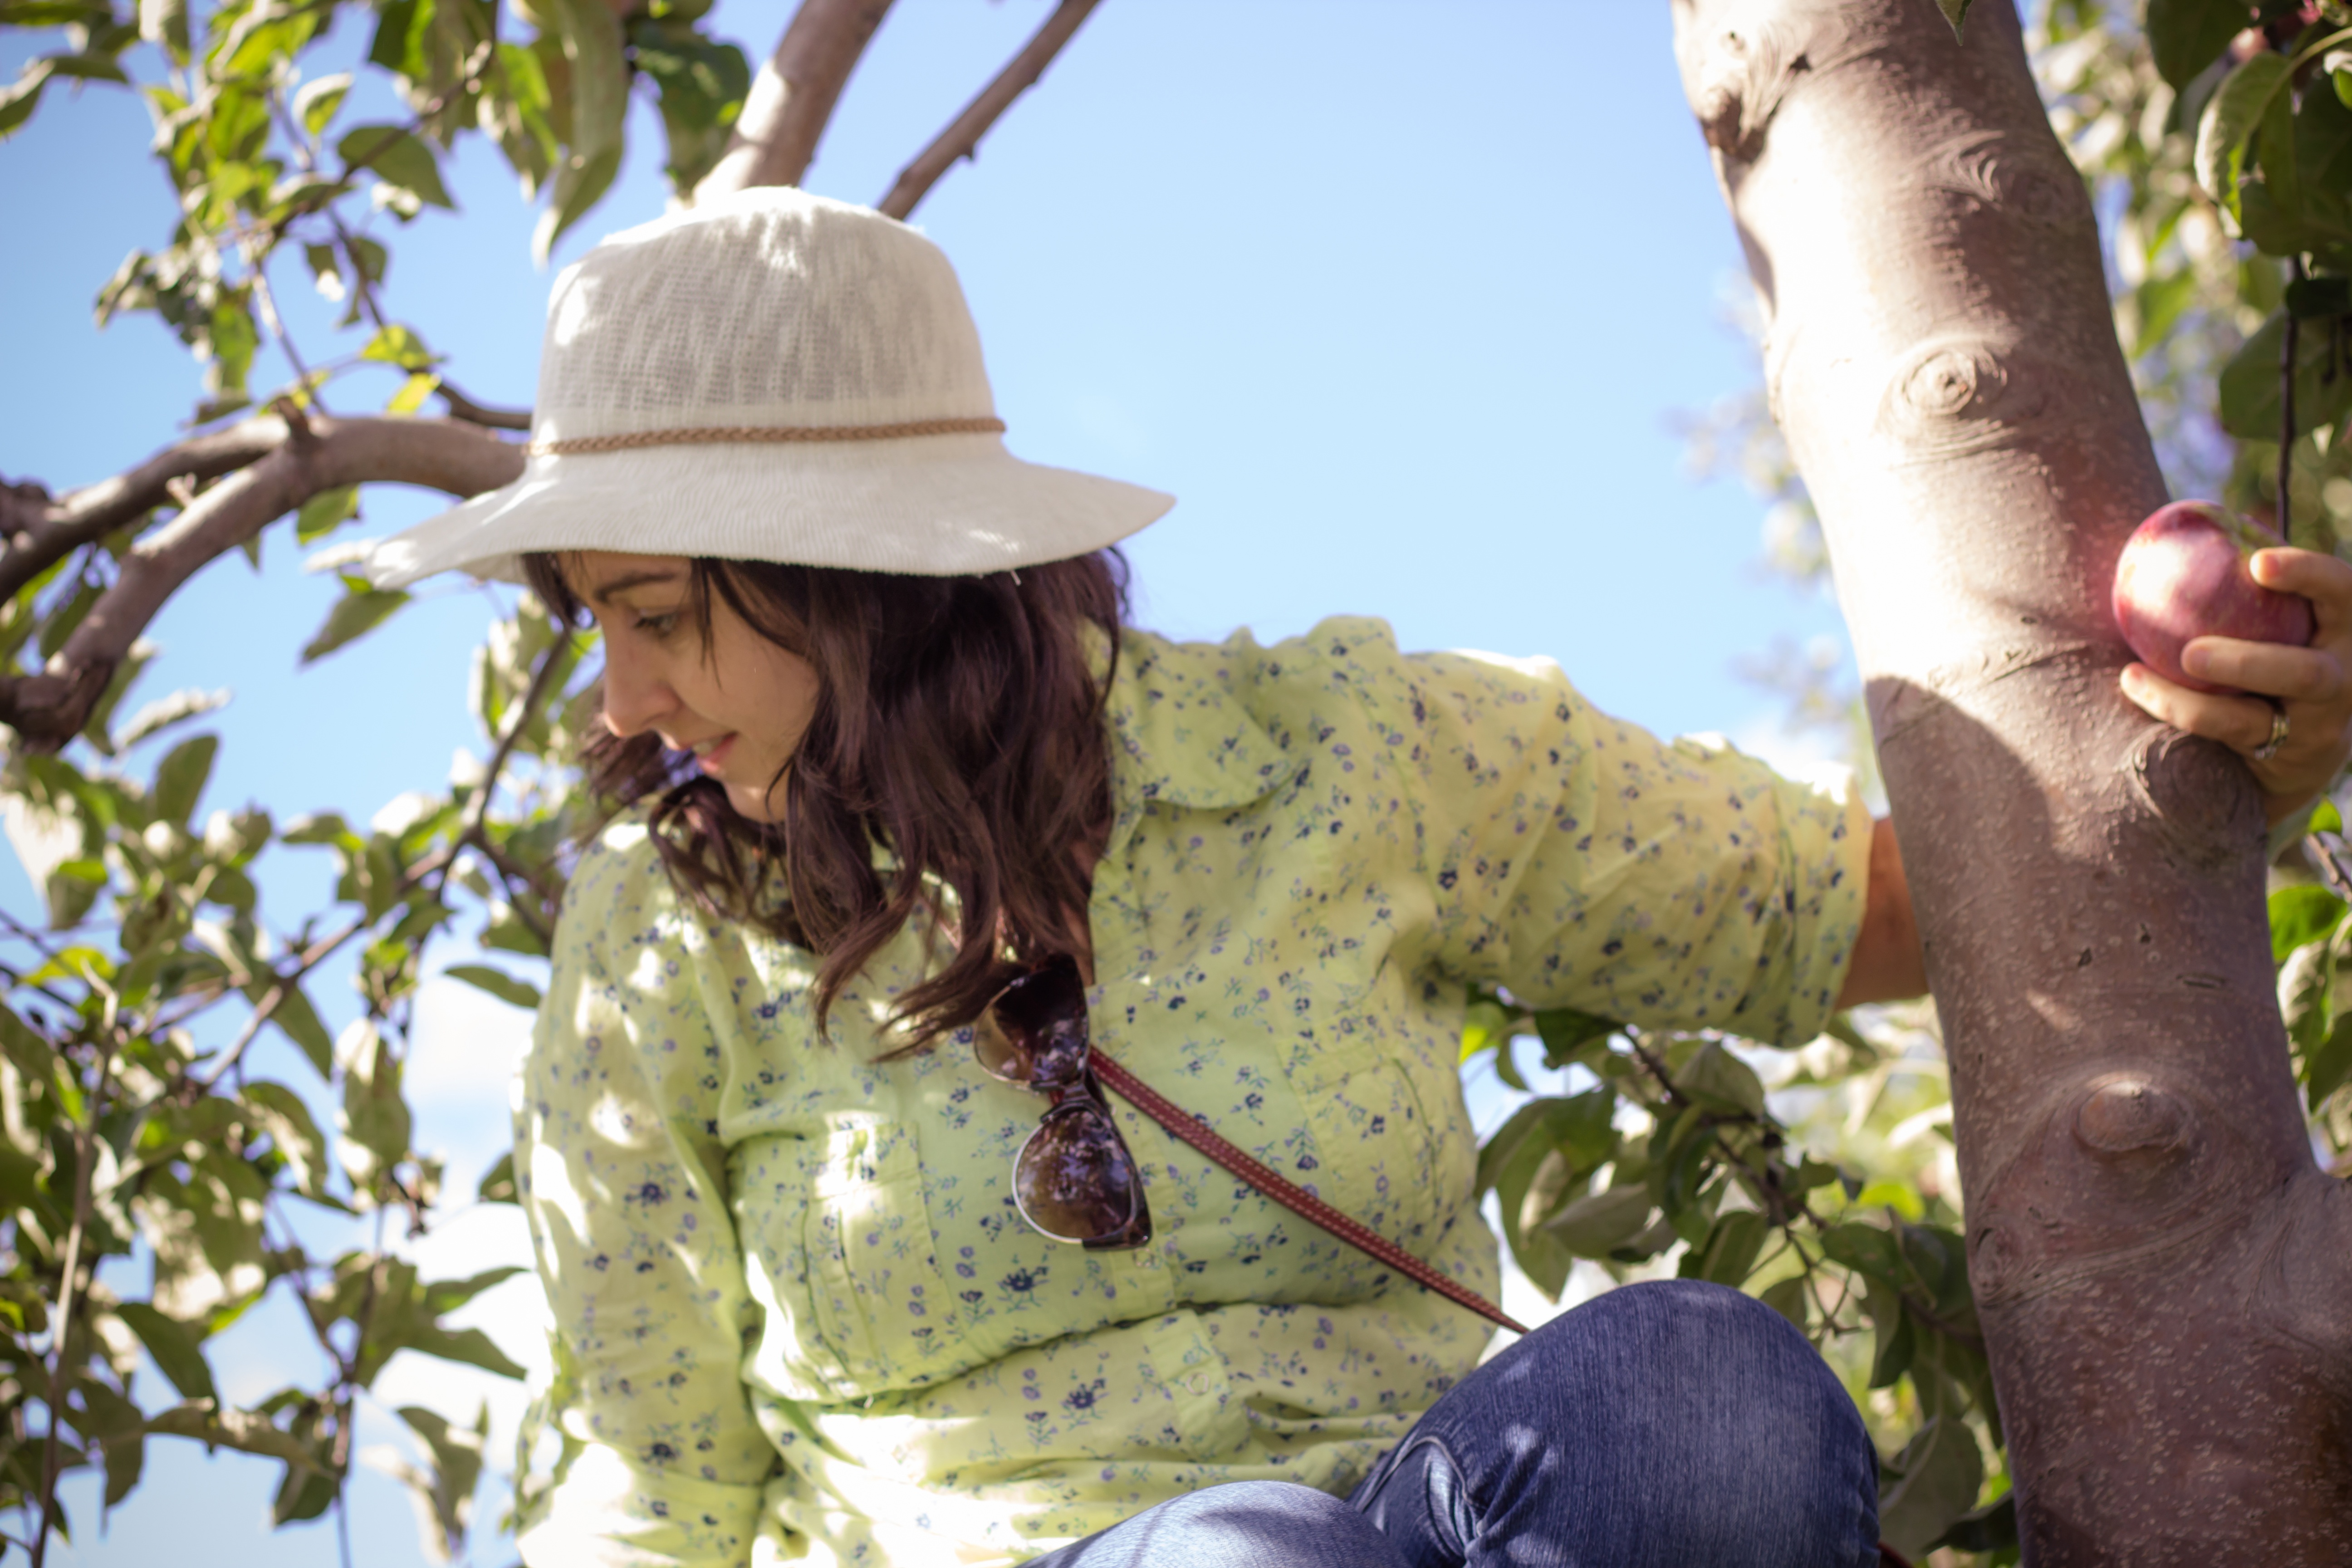
tree, plant, flower, food, spring, produce, agriculture